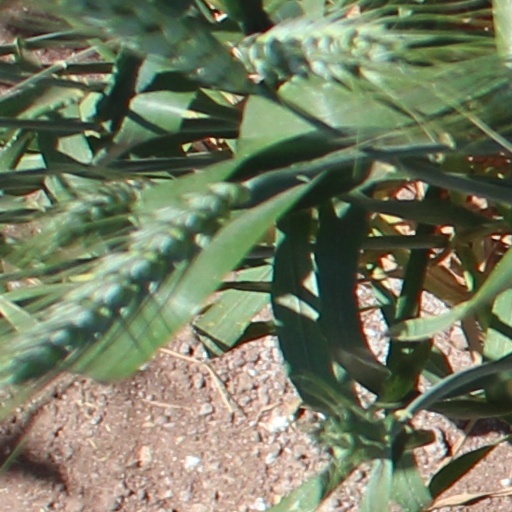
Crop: wheat